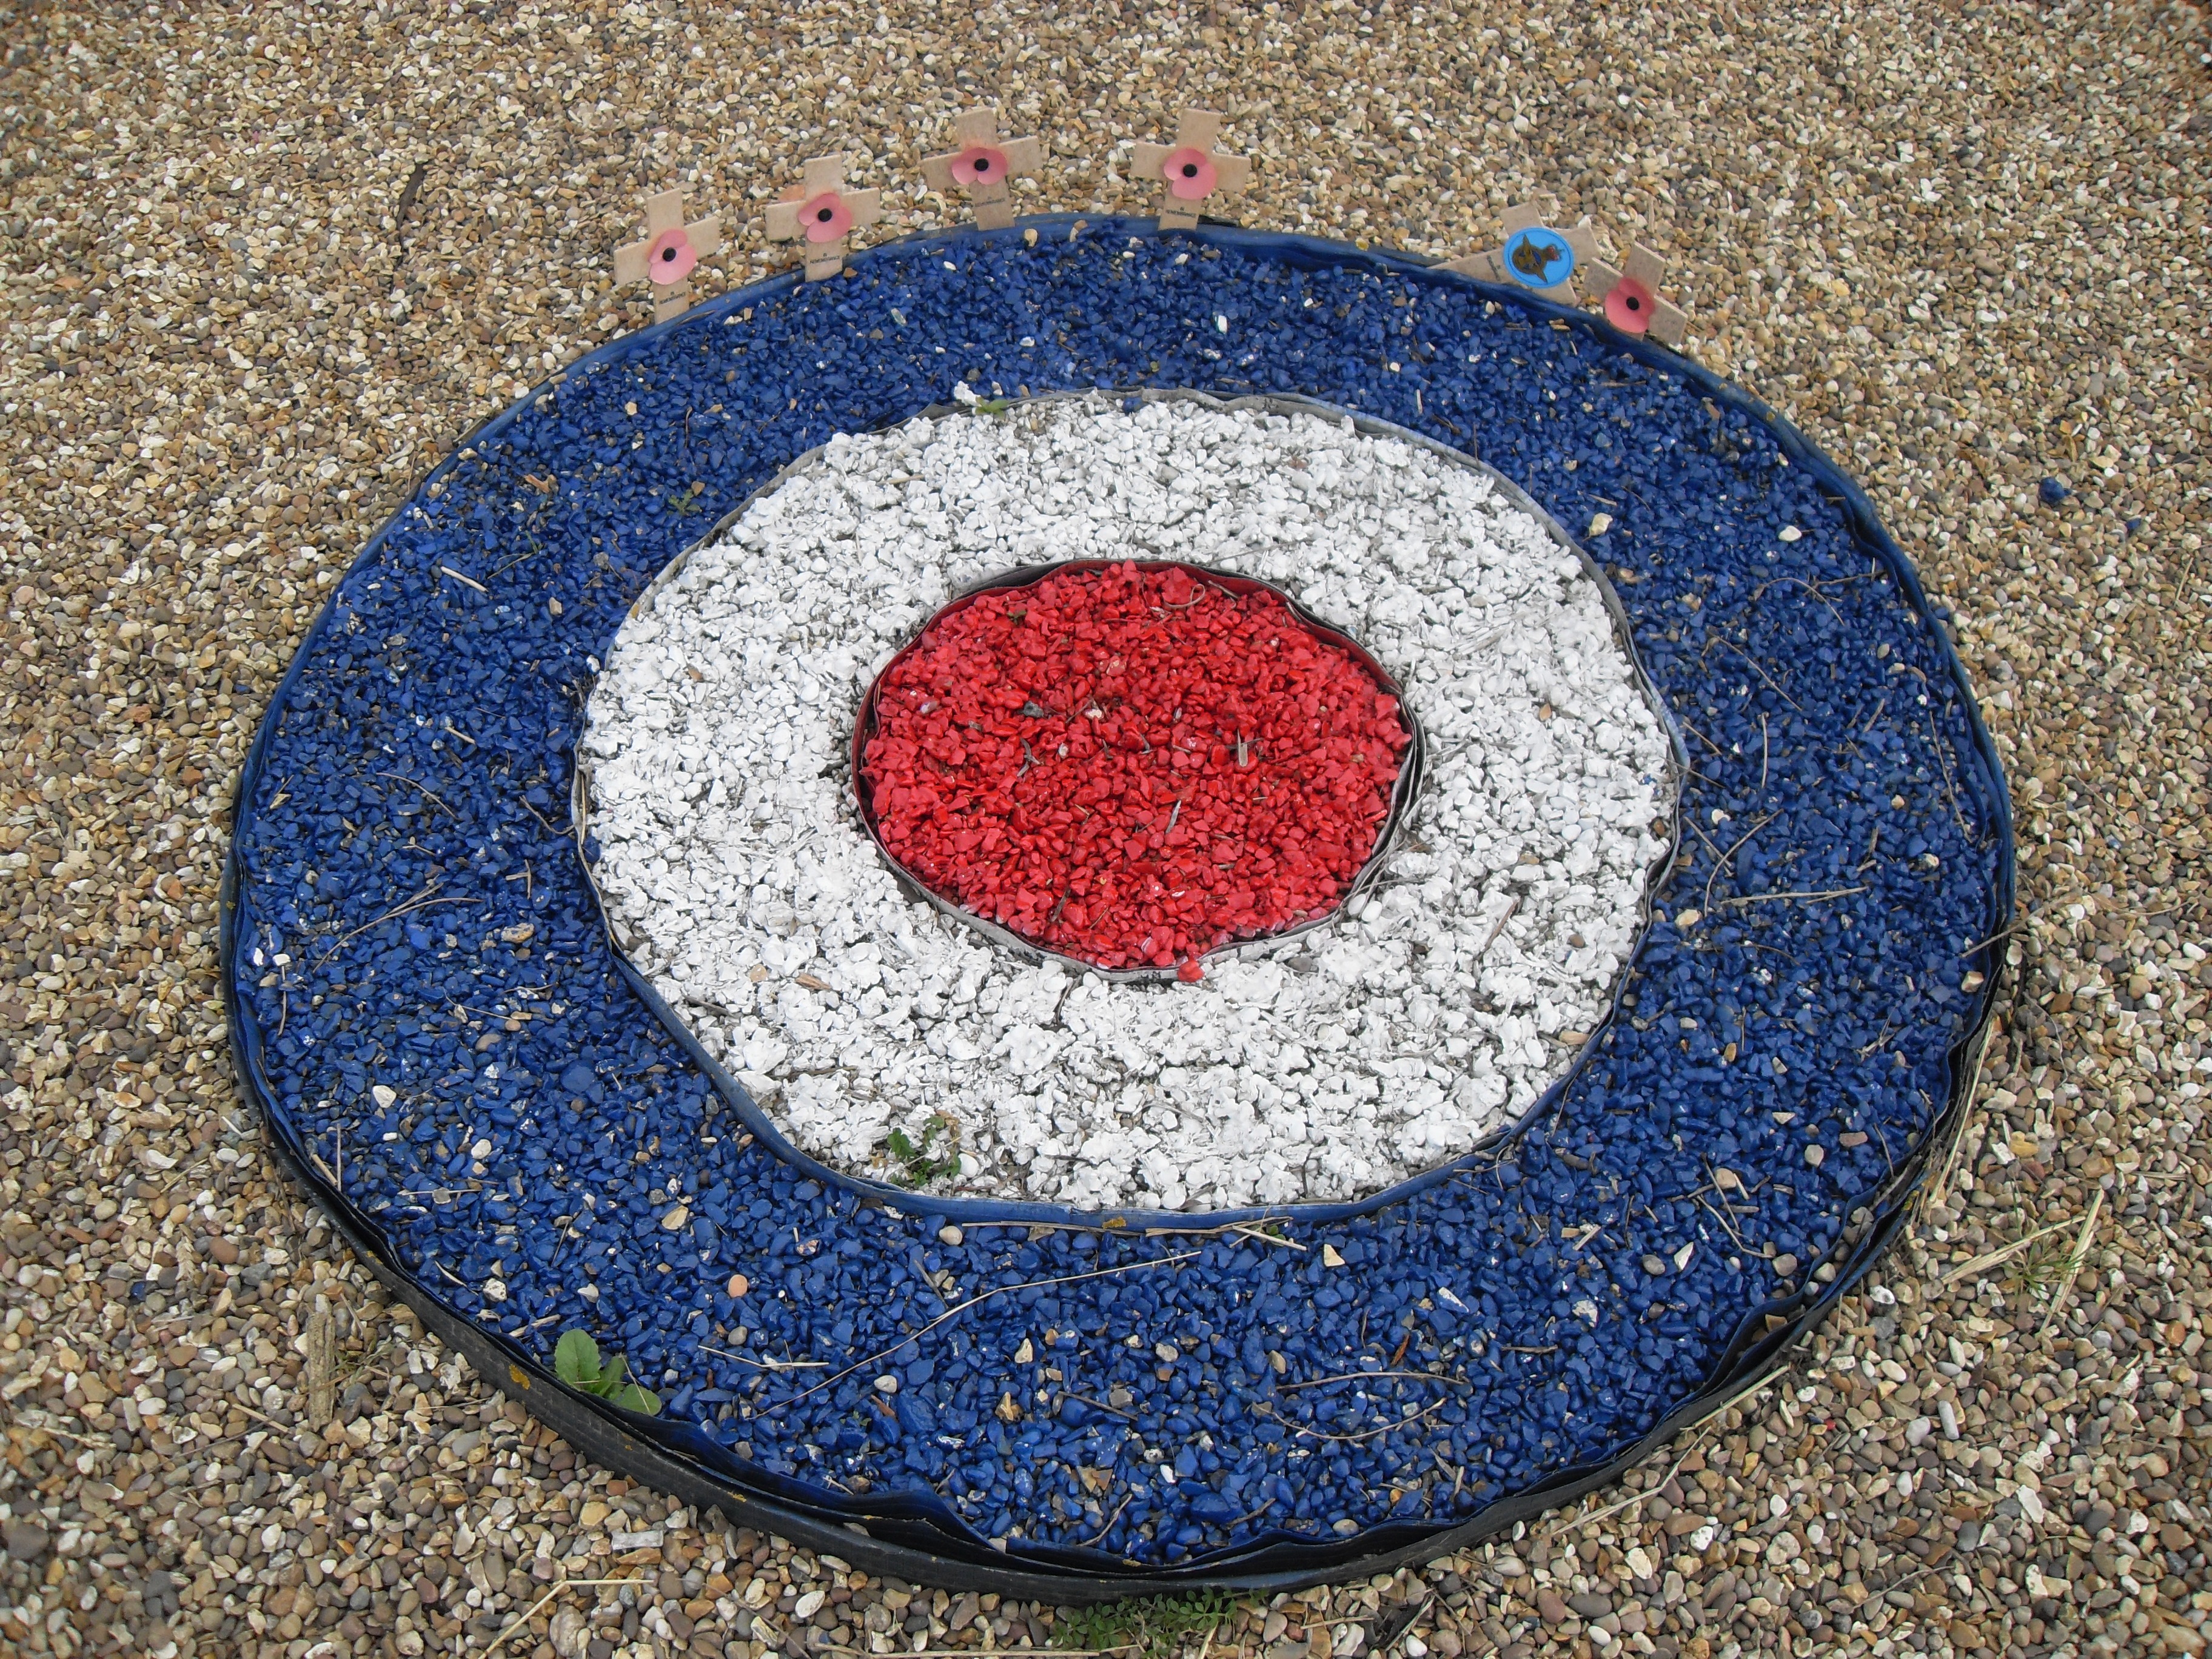
wheel, flower, symbol, blue, circle, memorial, art, shape, target, nationalism, flooring, air force, royal air force roundels, raf roundel